Criterion Place

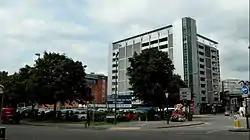
A car park on the site in 2013

Criterion Place was a proposed skyscraper development in Leeds, West Yorkshire, England. In July 2008 it was announced that the project was to be cancelled owing to the property market slump.